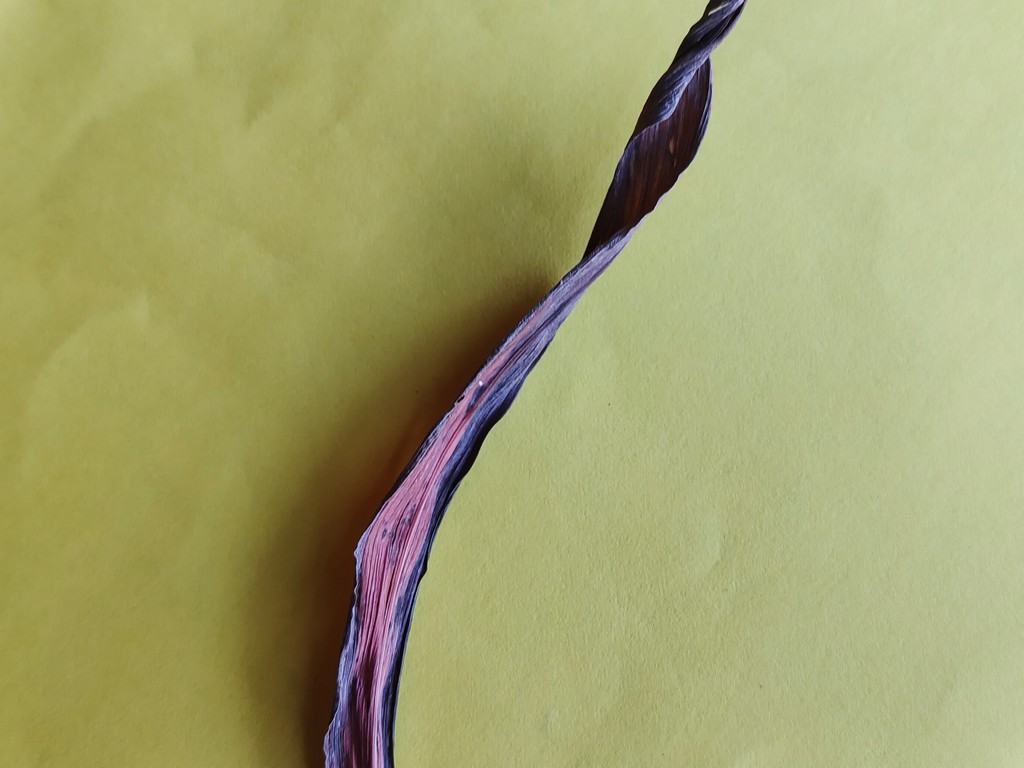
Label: Dried